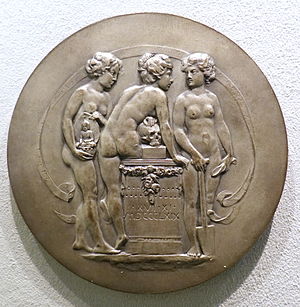
Paul Sturm
Mønt fra 1909 fremstillet efter Strums tegninger
Paul Sturm var en tysk billedhugger.